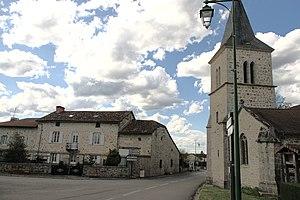
Pensol, Haute-Vienne, France.
Pensol est une commune française située dans le département de la Haute-Vienne, en région Nouvelle-Aquitaine.